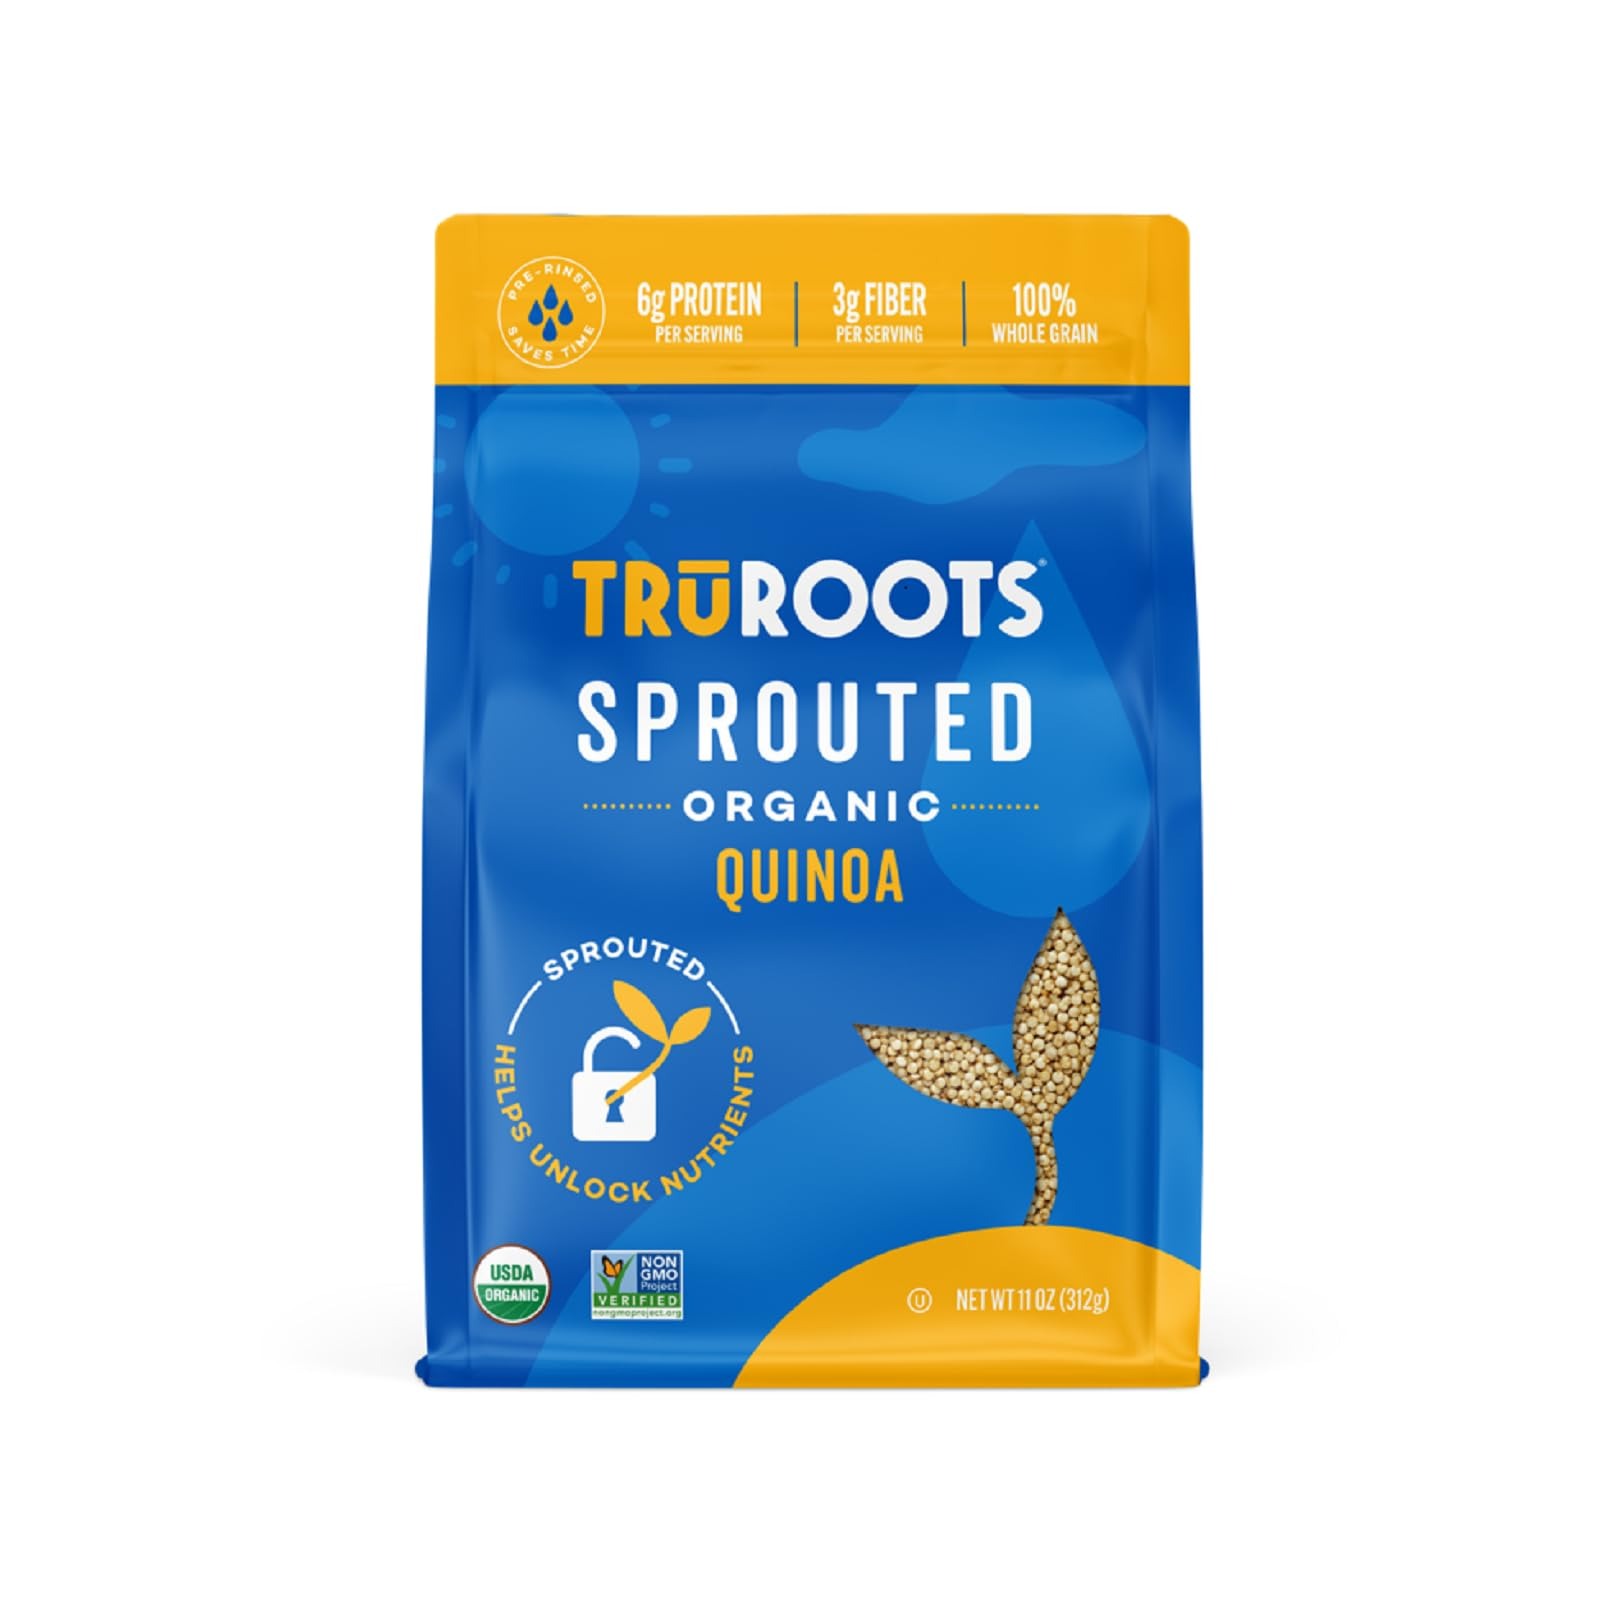
Item Name: Truroots Quinoa Sprouted Org 11 OZ
Bullet Point 1: Sprouted helps unlock nutrients
Bullet Point 2: 100% Whole grain
Bullet Point 3: Excellent source of folate, magnesium, copper and manganese
Bullet Point 4: Good source of iron and zinc
Value: 11.0
Unit: Ounce

Price: 8.5